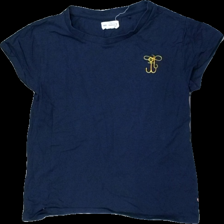
View: front
Type: T-shirt
Category: Ladies
Brand: Holly And Whyte (Lindex)
Colors: Blue, Yellow
Material: 100% cotton
Pattern: Embroidered
Cut: Regular
Size: S
Season: All
Damage location: top center
Damage 2 location: middle center
Price range: <50
Recommended usage: Reuse
Description: blå t-shirt med broderad symbol fram, lite "matt" i färgen